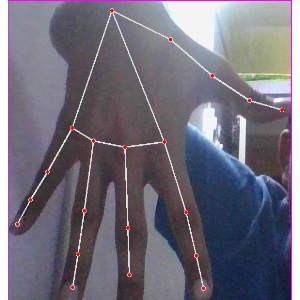
अक्षर: ढ